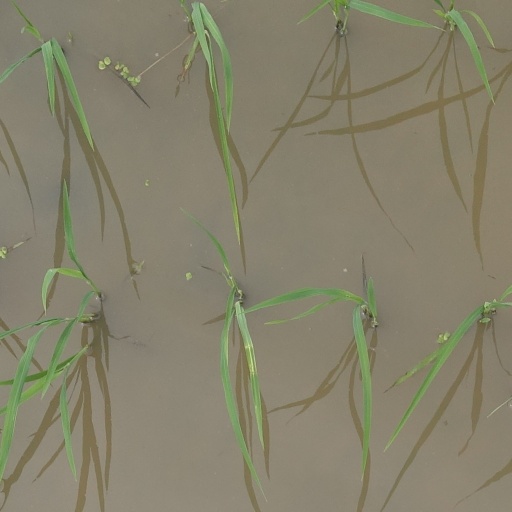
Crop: rice